Default mode network

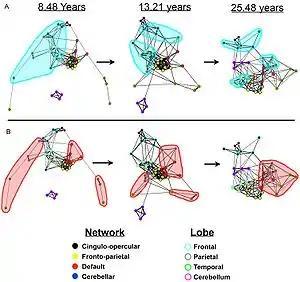
Graphs of the dynamic development of correlations between brain networks. (A) In children the regions are largely local and are organized by their physical location; the frontal regions are highlighted in light blue. (B) In adults the networks become highly correlated despite their physical distance; the default network is highlighted in light red. This result is now believed to have been confounded by artifactual processes attributable to the tendency of younger subjects to move more during image acquisition, which preferentially inflates estimates of connectivity between physically proximal regions (Power 2012, Satterthwaite 2012).

The default mode network is an interconnected and anatomically defined set of brain regions. The network can be separated into hubs and subsections: